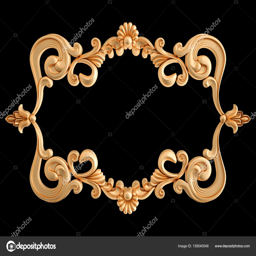
gold frame on a black background .